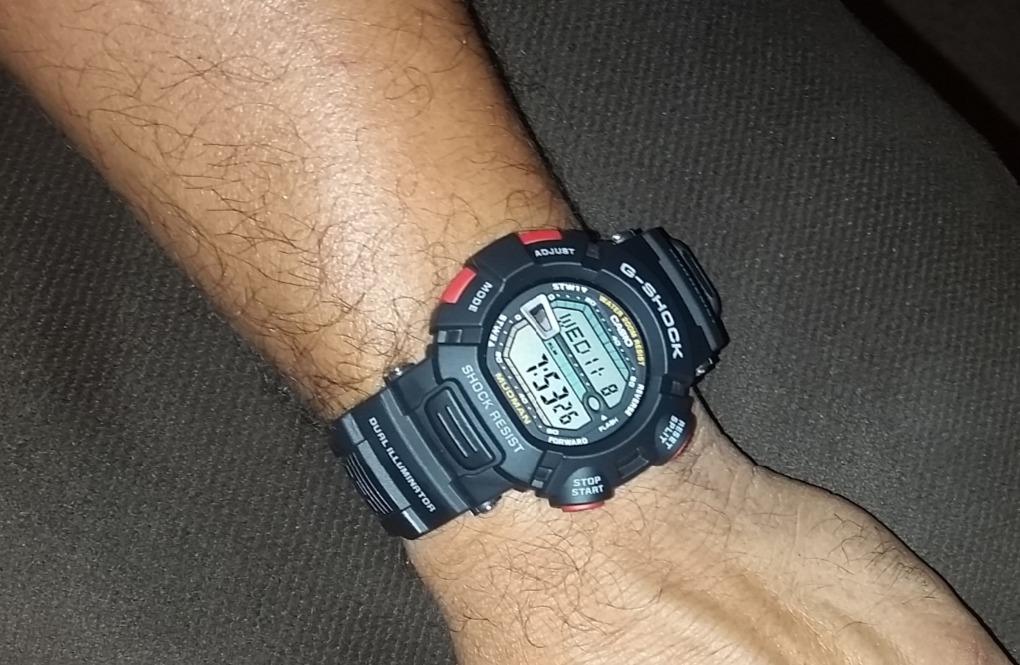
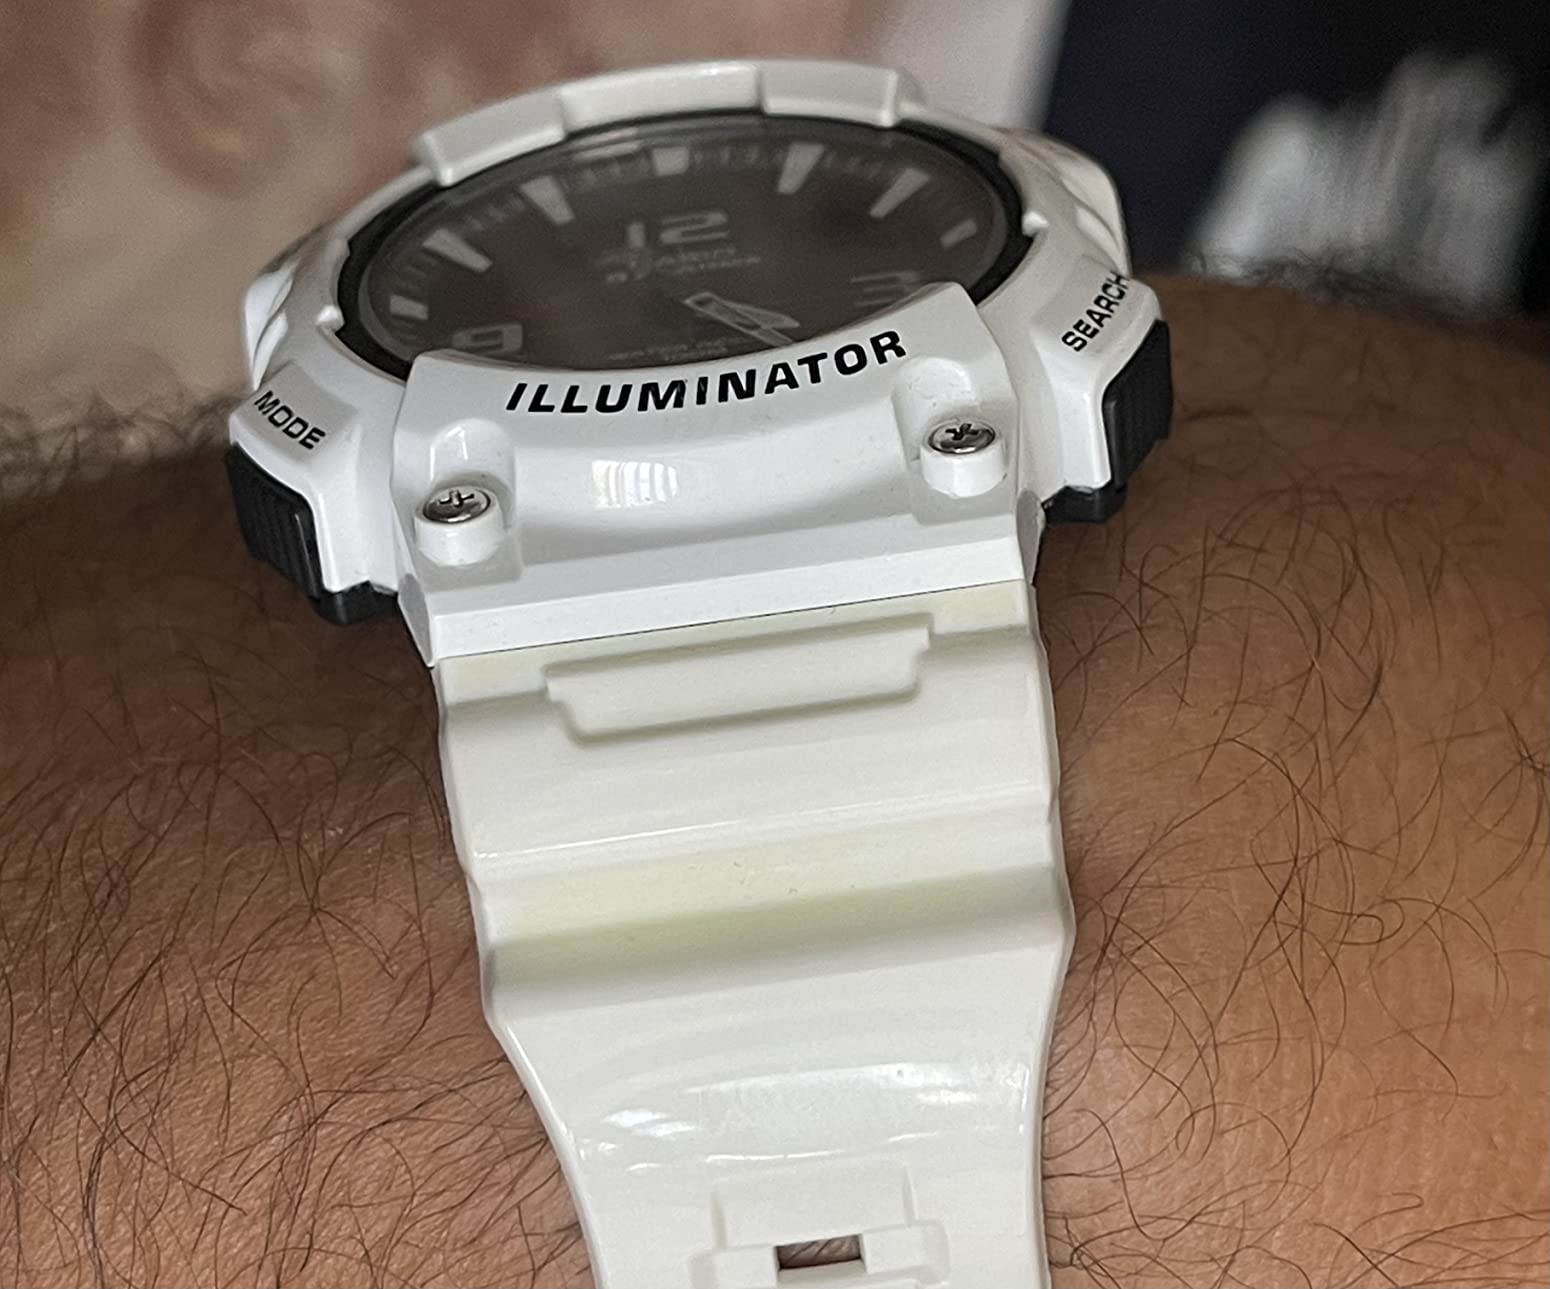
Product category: accessories_watch
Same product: no